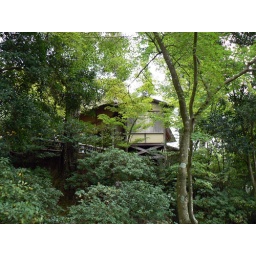
house in the trees